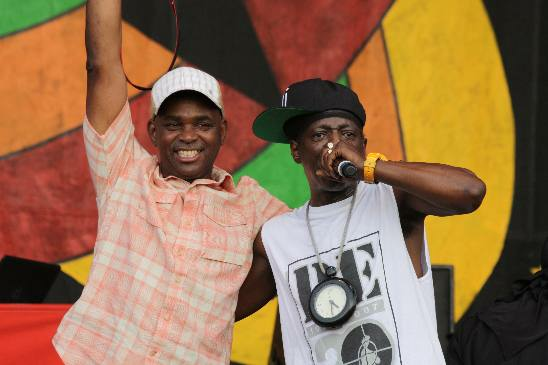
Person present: Yes